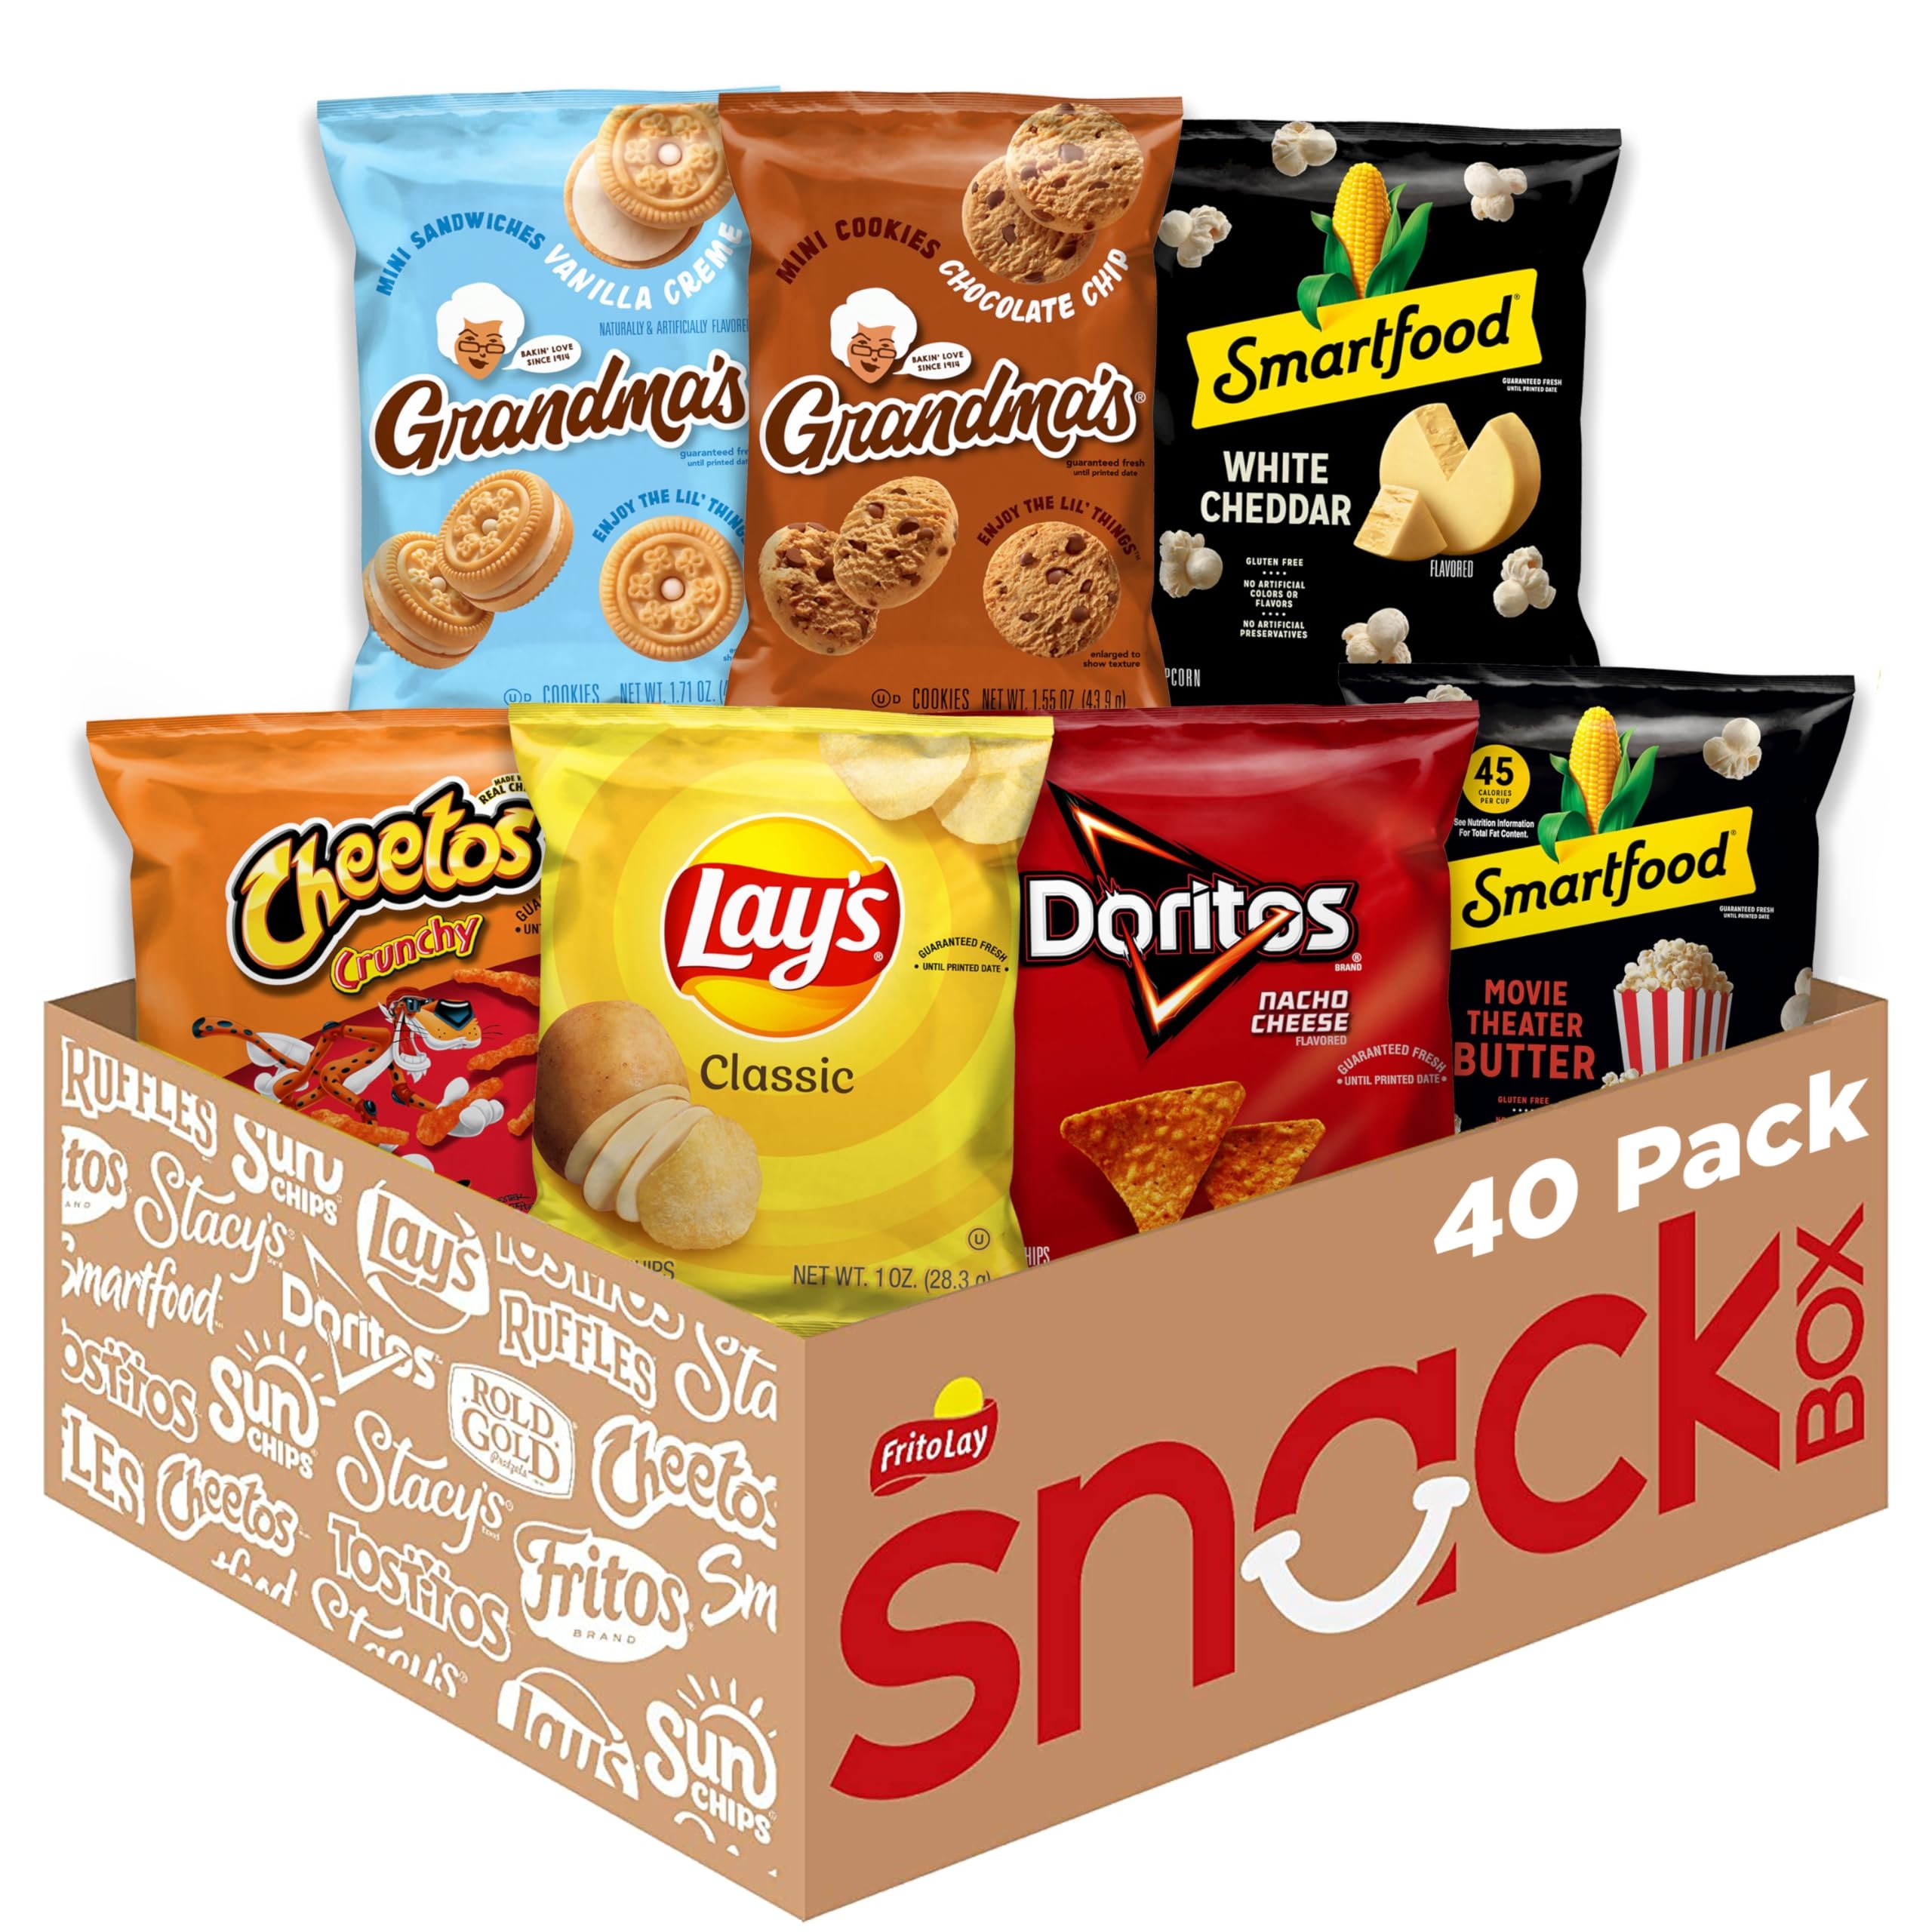
Item Name: Frito Lay Ultimate Snacktime Mix with Grandma's and Classic Snacks, (Pack of 40) (Packaging May Vary)
Bullet Point 1: Includes 40 individually wrapped snacks: (5) bags each of Doritos Nacho Cheese, Cheetos Crunchy, Lay's Classic, Smartfood White Cheddar, and (4) bags of Smartfood Movie Theater Butter as well as (8) bags of Grandma's Vanilla Sandwich Cremes, Grandma's Mini Chocolate Chip Cookies​
Bullet Point 2: Offers the perfect snack variety pack for kids or adults. Makes for a quick and convenient energizing snack box for work snacks, road trips, school snacks, or lunch snacks with a fresh meal. Can also be sent as a surprise for snack food gifts or as a gift basket. Help your friends stock up on their favorite sweet and savory snack staples.
Bullet Point 3: Individual portions are perfect for portion control and snacking on-the-go
Bullet Point 4: Easy to store, easy to carry and even easier to pack, when adventure knocks, grab a pack and hit the road.
Bullet Point 5: Assortment and packaging may vary for a limited time
Value: 40.0
Unit: Count

Price: 31.14